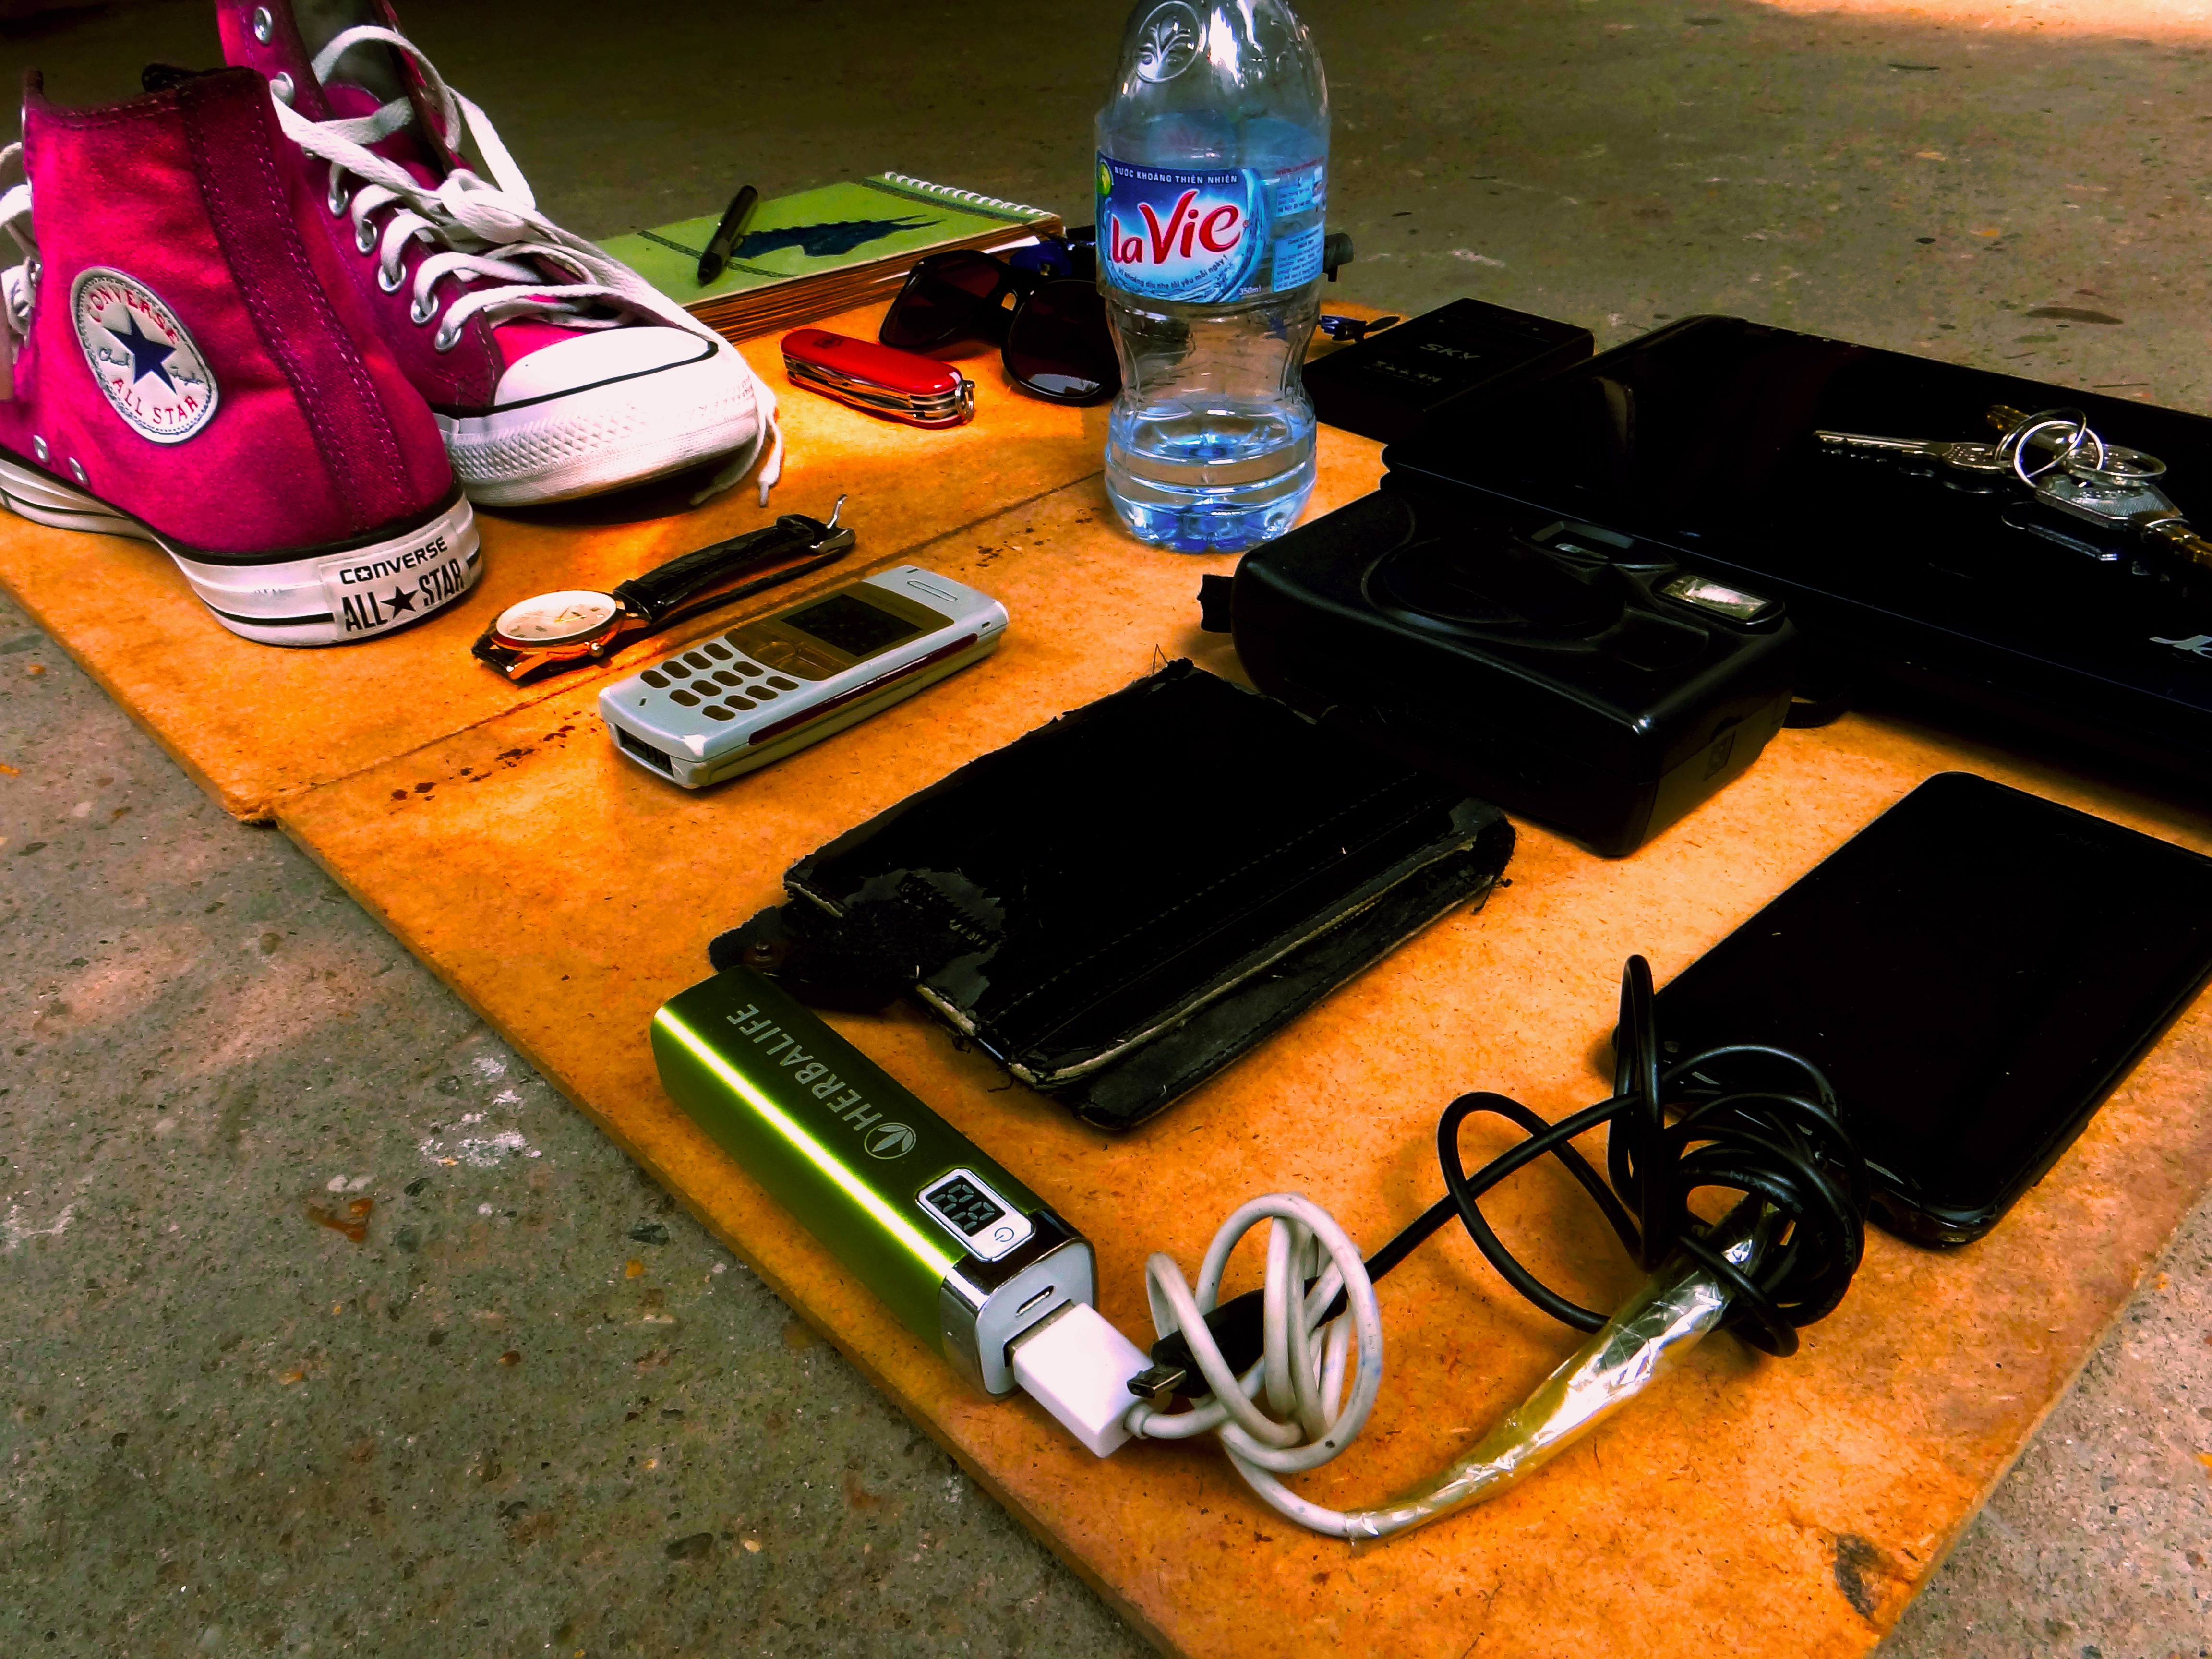
guitar, gadget